Bablusha

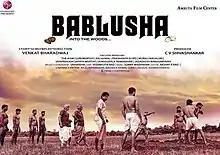
Film poster

Bablusha is a 2016 Indian Kannada-language historical drama film written and directed by Venkat Bharadwaj. It stars Harsh Arjun, Shamanth Shetty, Mrudhula Bhaskar (in her Kannada debut), and Baby Shamaa, with Avinash, Shobaraj, Raj Kamal, Paramesh, Srikanth Heblikar, Shantala Bhandi, and Lawrence Pritam as supporting cast.